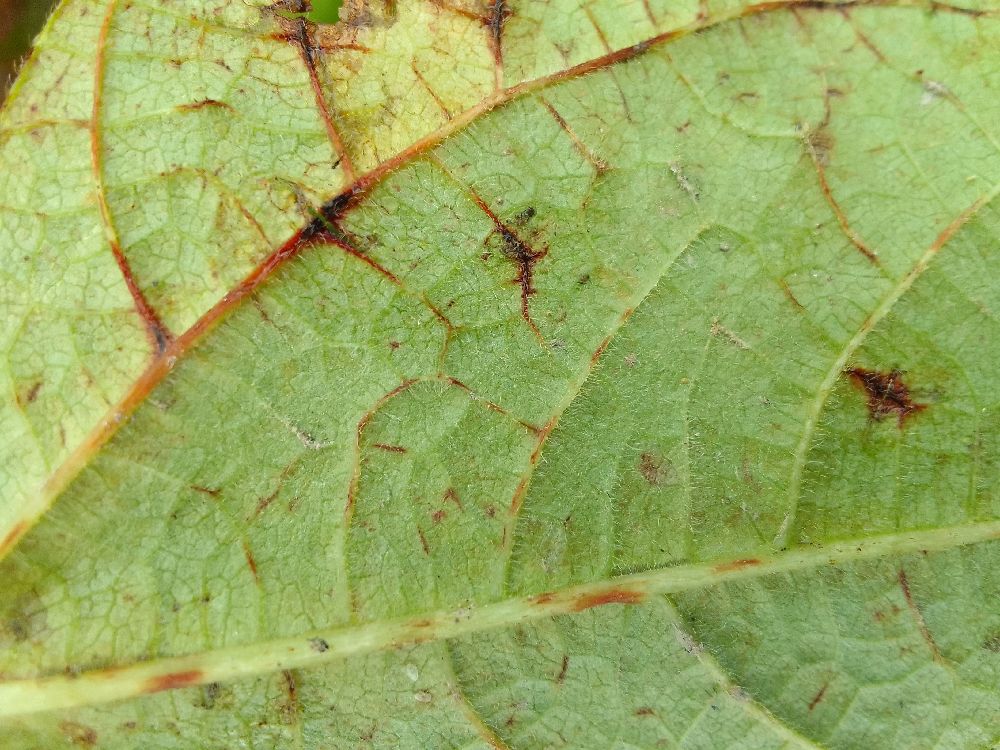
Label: anthracnose